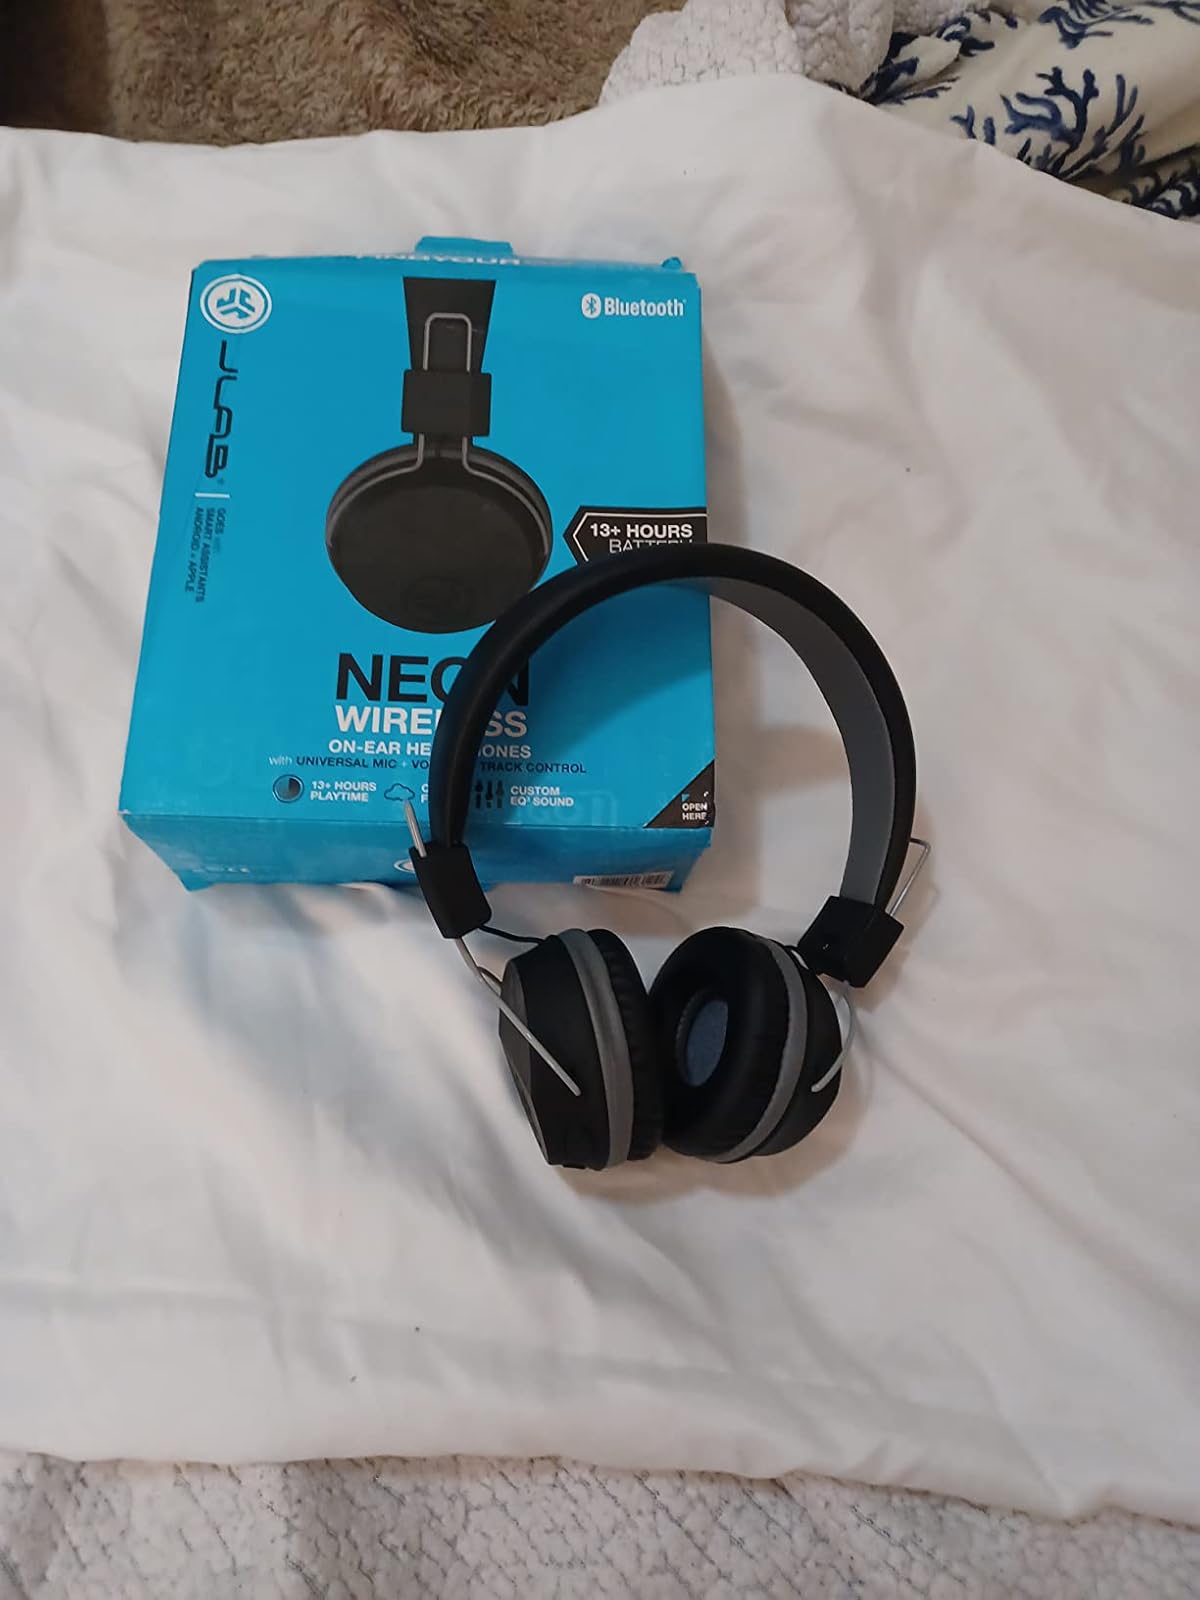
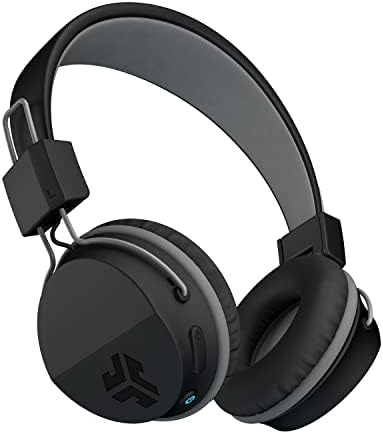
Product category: headphones
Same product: yes